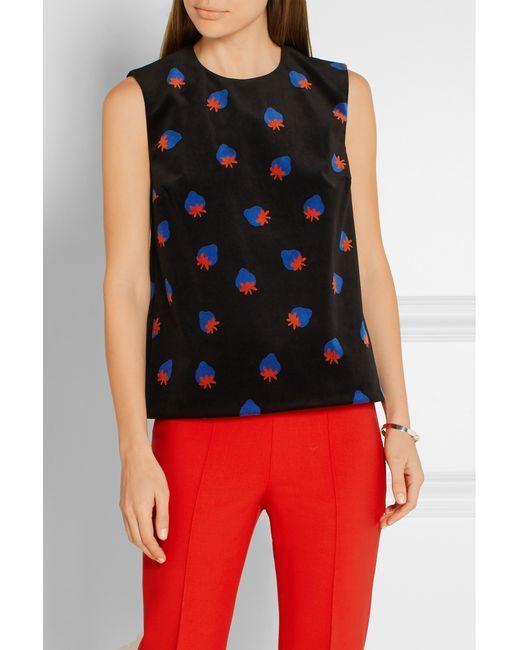
Ärmellose Bluse aus schwarzem Baumwoll-Chiffon mit Erdbeer-Design, Sommerkleidung